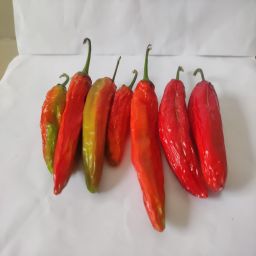
Crop: New Mexico Green Chile
Quality: Dried